Wind power in the United States

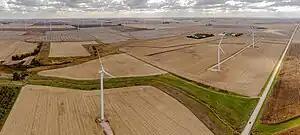
Northern Iowa wind farm Pioneer Prairie

In 2019, electric power generation from wind power was 10 percent or more in fourteen U.S. states: Colorado, Idaho, Iowa, Kansas, Maine, Minnesota, North Dakota, Oklahoma, Oregon, South Dakota, Vermont, Nebraska, New Mexico, and Texas.